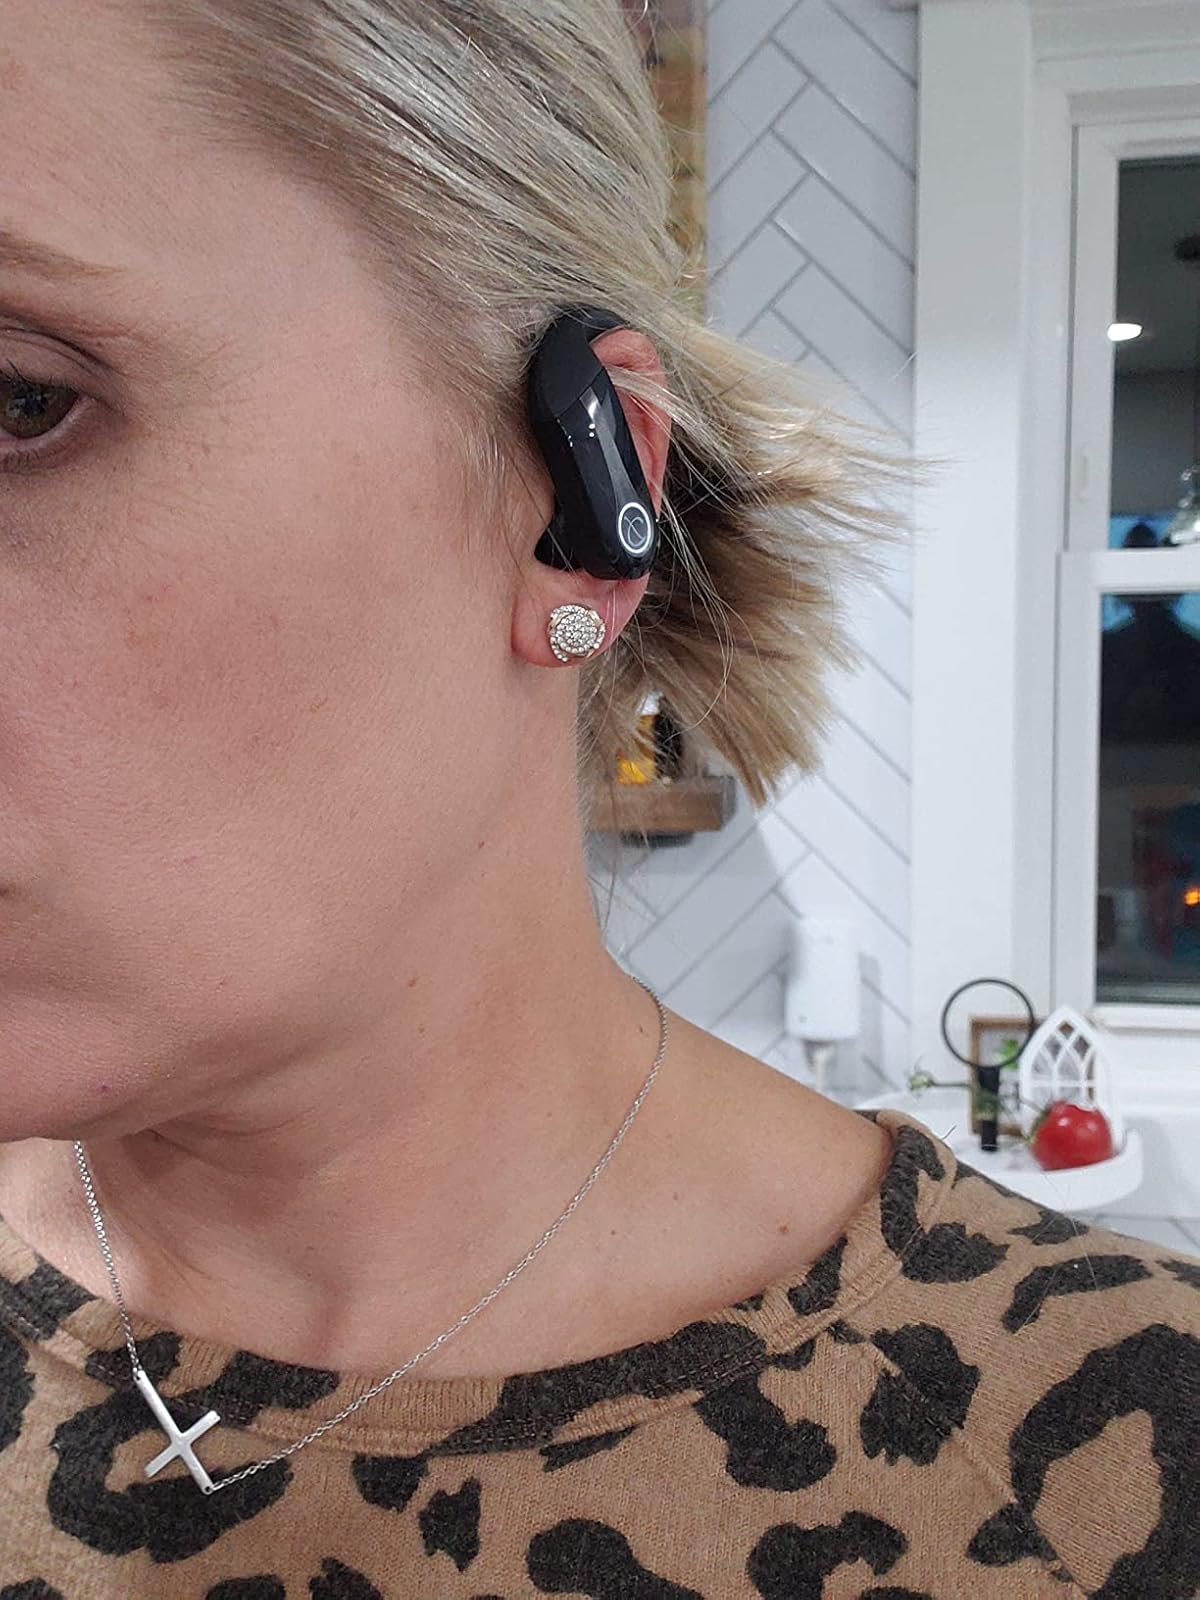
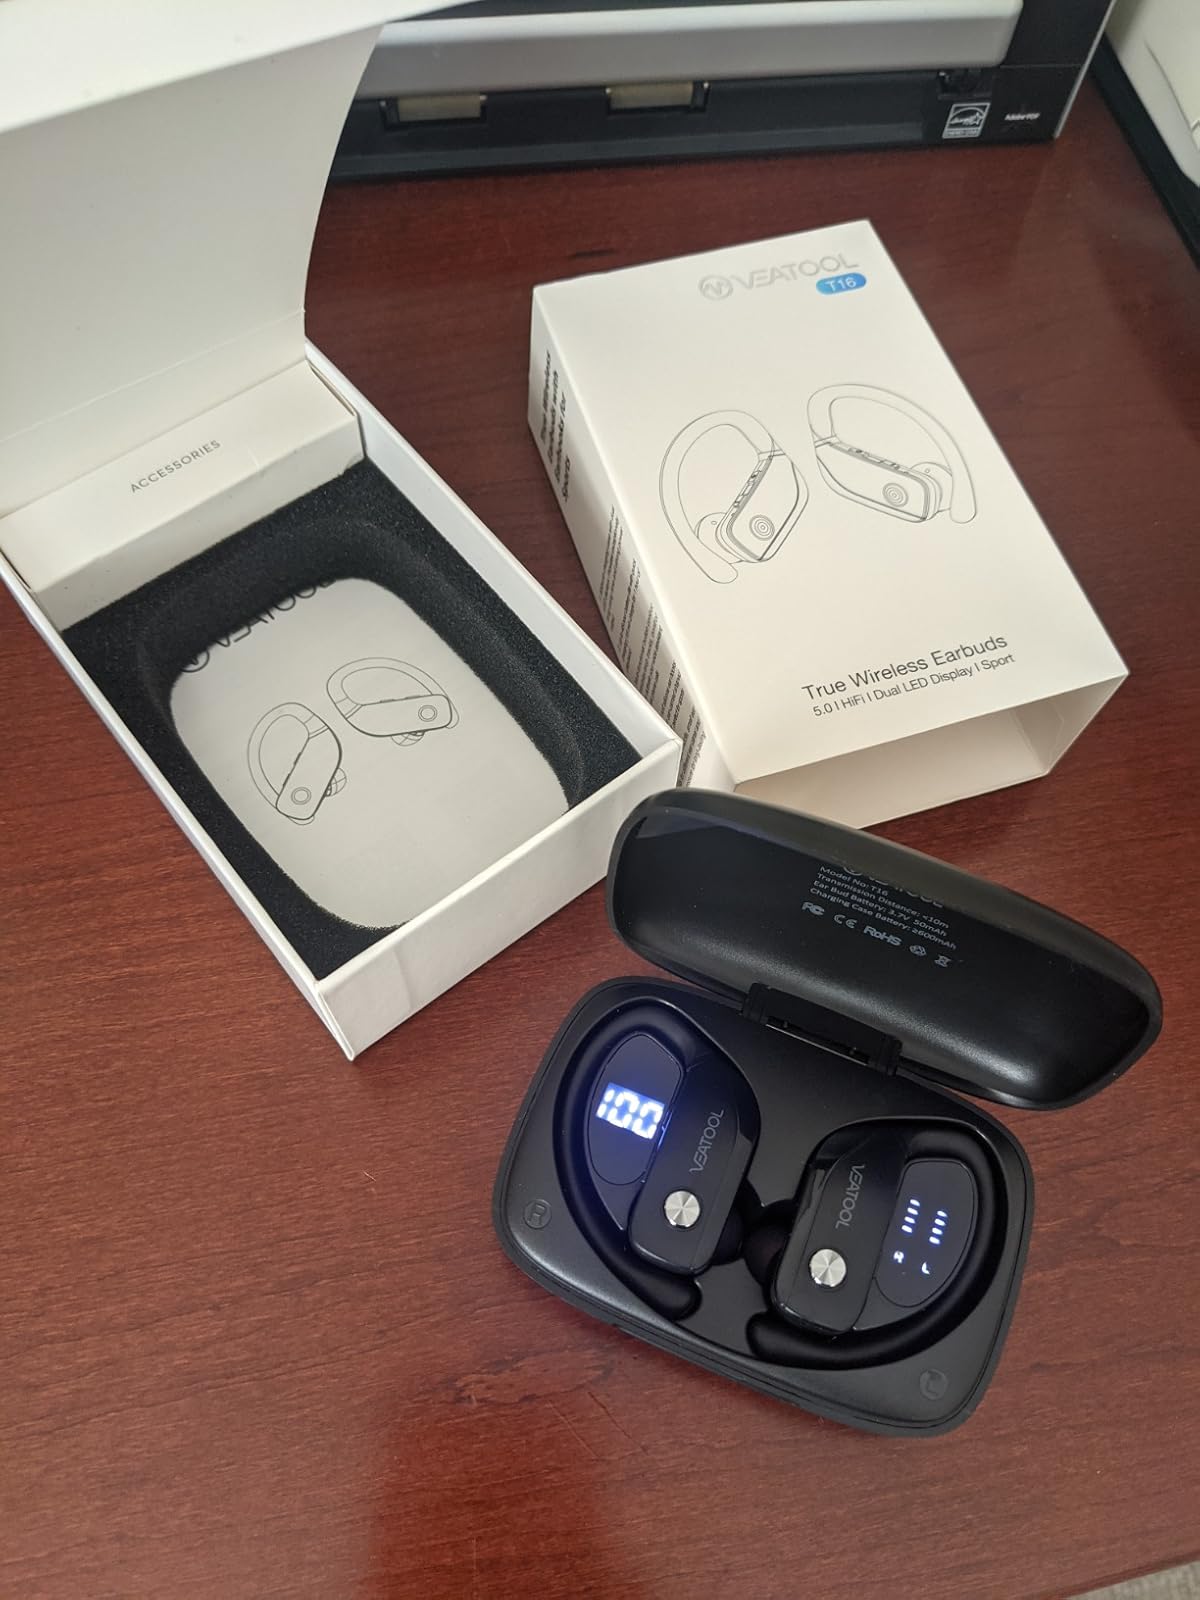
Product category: earbuds
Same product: no